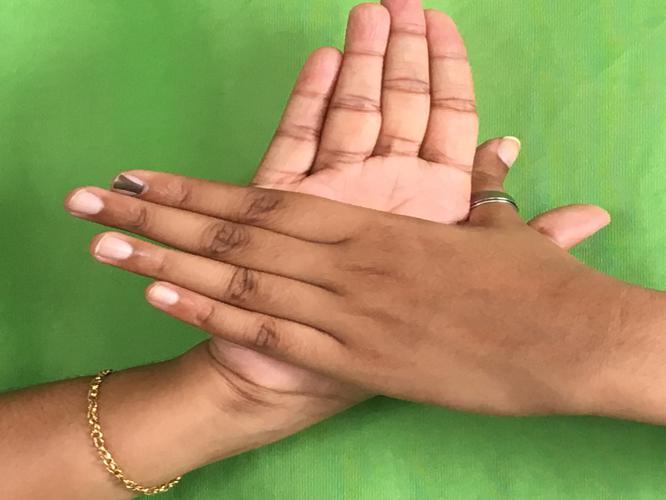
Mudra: Chakra
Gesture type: double_hand